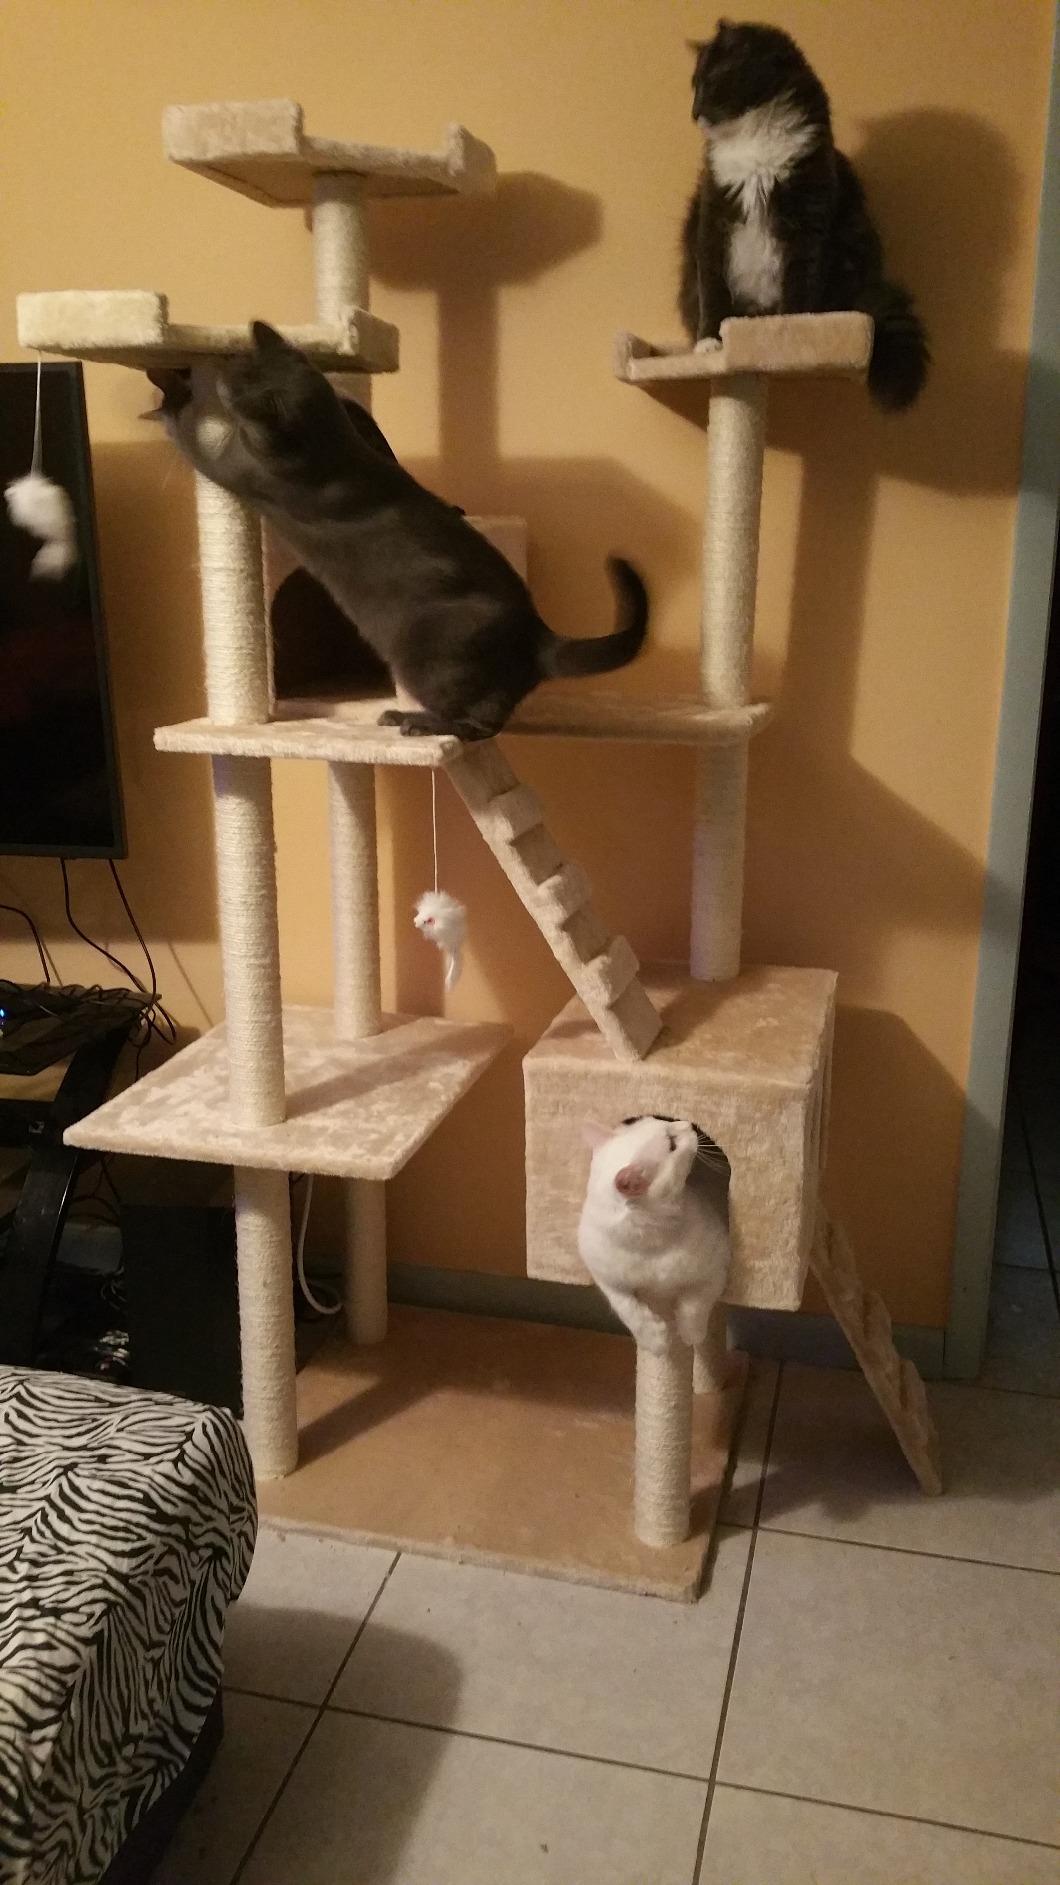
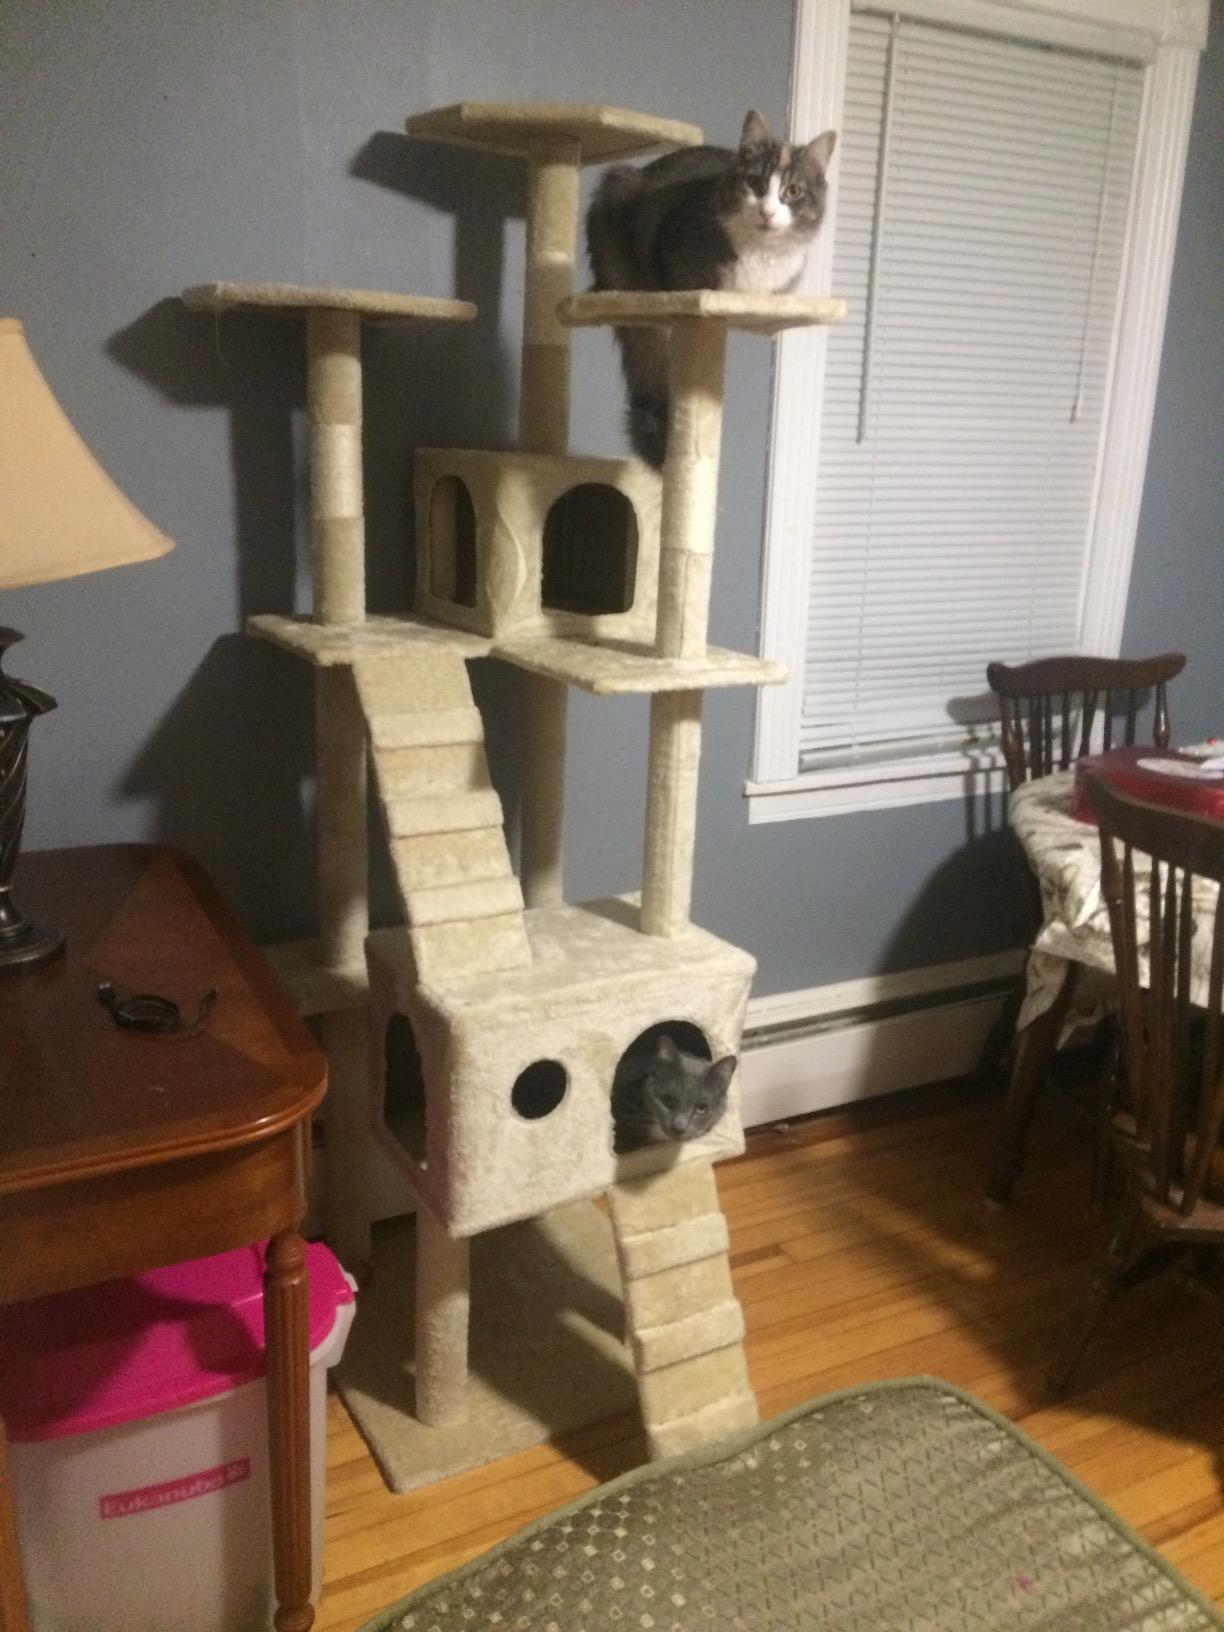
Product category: items_cat tree
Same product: yes